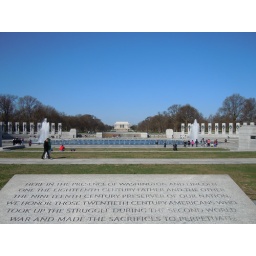
WWII monument with the Lincoln in the back ground